Fayum (fossil deposit)

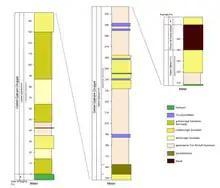
Geological structure of the Oligocene Gebel-Qatrani Formation and overlying strata in the Widan el-Faras area

The Fayum is a region and an important fossil "Lagerstätte" in northern Egypt. The region comprises the Fayum Basin, which is intensively used for agriculture, and adjoining areas; the important areas of discovery are mostly north and west of Lake Qarun. The Wadi al-Hitan, known for its numerous whale fossils and since 2005 UNESCO World Natural Heritage Site, forms the south-western end. The deposits of the Fayum belong to various geological formations. They are mainly composed of limestone, siltstone and sandstone. The lower sections consist of marine sediments, while the upper, continental sediments were formed in a coastal landscape. The formation period ranges from the Middle to the Upper Eocene to the Lower Oligocene, which corresponds to an age of around 41 to 28 million years ago. The entire sedimentary complex is overlain by basalt, which dates back to volcanic activity around 24 million years ago.